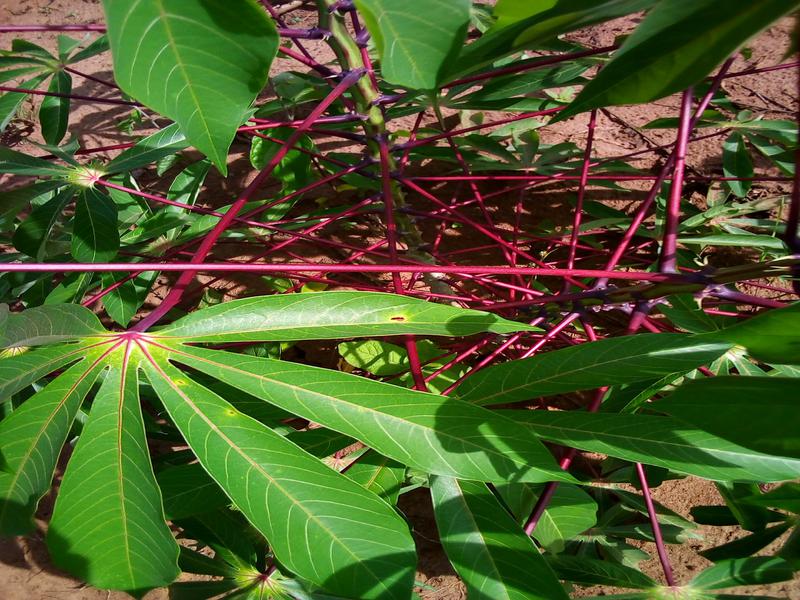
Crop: cassava
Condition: healthy